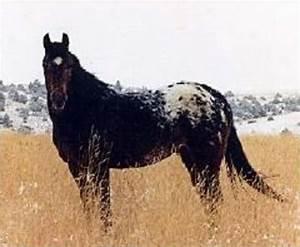
horse